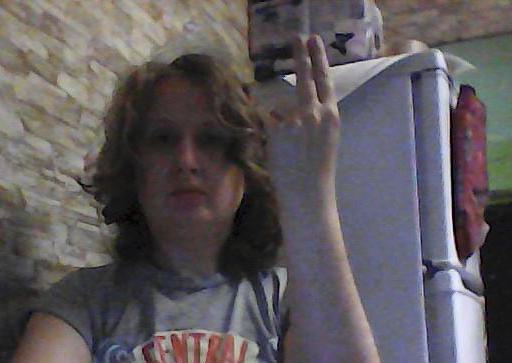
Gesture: two_up_inverted